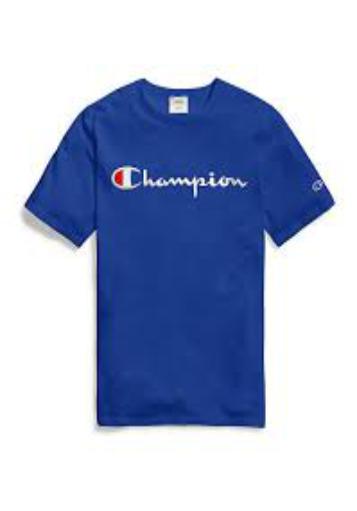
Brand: Champion
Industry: Clothes